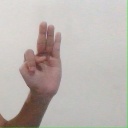
अक्षर: भ